George Nakashima

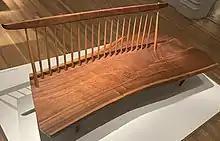
"Conoid Bench" (1977) by George Nakashima at the Renwick Gallery in Washington, DC in 2022

In 1940, Nakashima returned to America and began to make furniture and teach woodworking in Seattle. He was interned during the Second World War, like others of Japanese ancestry, being sent to Camp Minidoka in Hunt, Idaho, in March 1942. At the camp he met Gentaro (sometimes spelled Gentauro) Hikogawa, a man trained in traditional Japanese carpentry. Under his tutelage, Nakashima learned to master traditional Japanese hand tools and joinery techniques. Perhaps more significantly, he began to approach woodworking with discipline and patience, striving for perfection in every stage of construction.